Kim Jong-nam

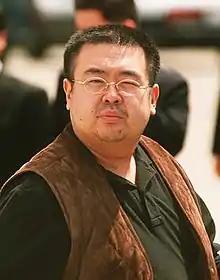
Kim Jong-nam in 2017

Kim Jong-nam (10 May 1971 – 13 February 2017) was the eldest son of North Korean leader Kim Jong Il. From roughly 1994 to 2001, he was considered the heir apparent to his father. He was thought to have fallen out of favor after embarrassing the regime in 2001 with a failed attempt to visit Tokyo Disneyland with a false passport, although Kim himself said his loss of favor had been due to advocating reform.